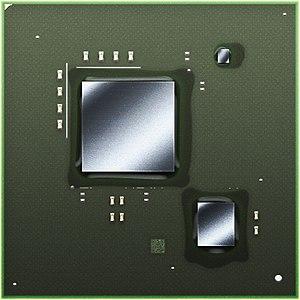
L'Espresso est un microprocesseur 32 bits d'architecture Power d'IBM, utilisé principalement dans la console de jeu Wii U de Nintendo. Il utilise une procédé de fabrication silicium sur isolant de 45 nanomètres. Il est placé sur un module multi-puces fabriqué par Renesas, et y est associé avec un GPU d'AMD.